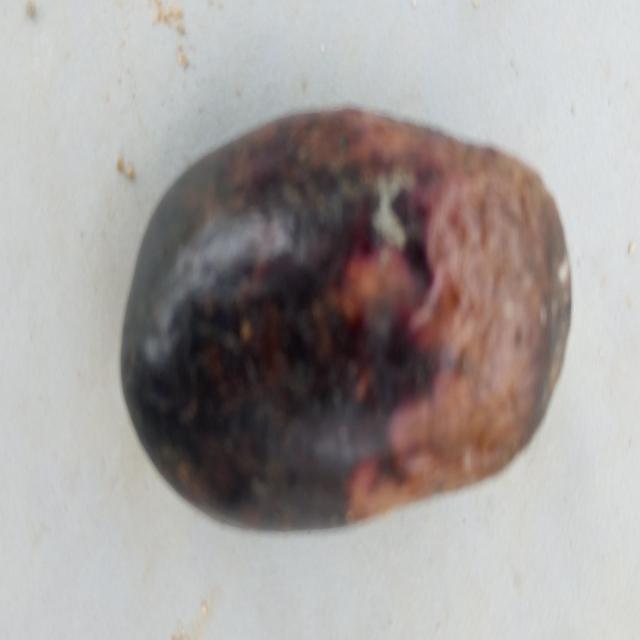
Plum grade: bruised